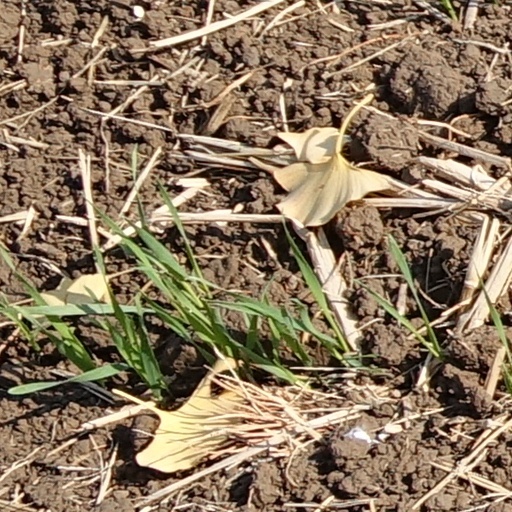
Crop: wheat